Hamilton, New Zealand

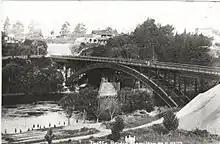
Victoria Bridge in 1910

The road from Auckland reached Hamilton in 1867 and the railway in December 1877. That same month, the towns of Hamilton West and Hamilton East merged under a single borough council. The first traffic bridge between Hamilton West and Hamilton East, known as the Union Bridge, opened in 1879. It was replaced by the Victoria Bridge in 1910.